36th AVN Awards

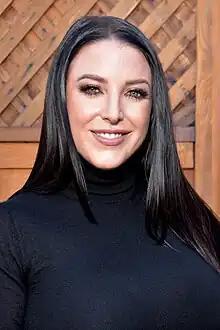
Angela White, winner of the 2019 AVN Female Performer of the Year Award

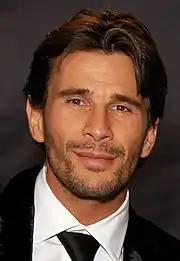
Manuel Ferrara, winner of the 2019 Male Performer of the year

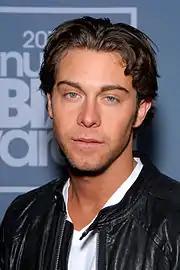
Seth Gamble, winner of the 2019 Best Actor Award

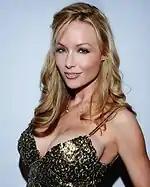
Kayden Kross, Director of the Year for 2019

Winners of categories announced during the awards ceremony January 27, 2019, are highlighted in boldface and indicated with a double dagger.